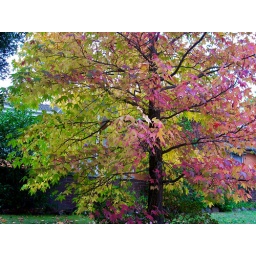
two colours! i love the colour in this too, the tree was half green and half red, it was bizarre!